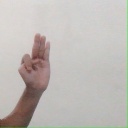
अक्षर: भ